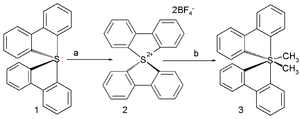
Un composé organosulfuré est un composé organique qui comporte au moins un atome de soufre.